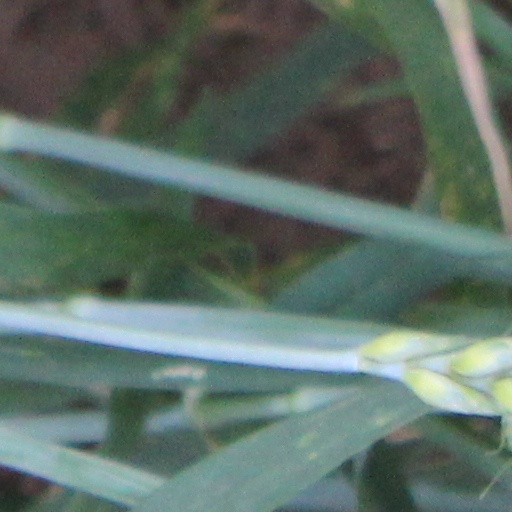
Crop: wheat